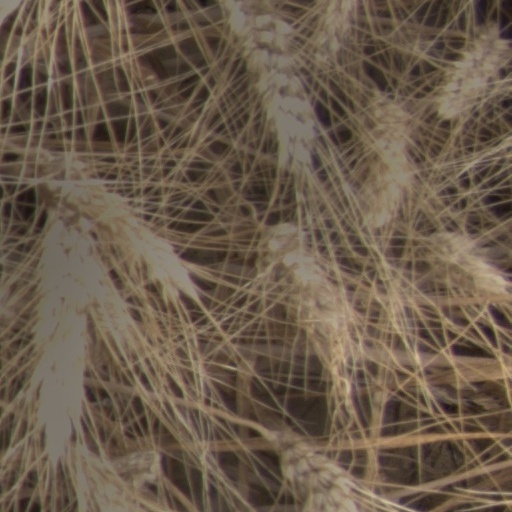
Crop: wheat